Evander Kane

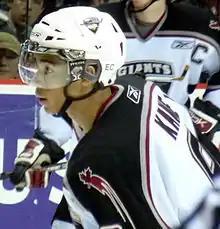
A black, teenage hockey player as seen from the side, cut off below the shoulders. He is looking towards the left intently during a game. He wears a white, visored helmet and a white, black and red jersey with "Kane" written on his upper back and a maple leaf on his upper arm.

Kane was drafted 19th overall in the 2006 WHL Bantam Draft by the Vancouver Giants. He received his first WHL call-up for a game against the Seattle Thunderbirds on December 13, 2006, due to other Giants players international commitments in the World Junior Championships. Kane scored his first WHL goal, a game-tying marker, on March 25, 2007, the last game of the regular season. He also suited up for five WHL postseason games, being originally called up for the playoffs after Giants forward Tim Kraus was suspended for game three of the opening round. He later appeared in two Memorial Cup games, tallying an assist, as part of the Giants' 2007 Memorial Cup championship.